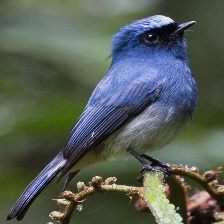
Species: INDIGO FLYCATCHER
Scientific name: EUMYIAS INDIGO